Engesa

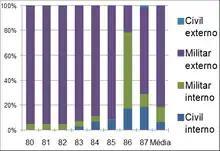
Production destinations, 1980-1987

The "super sophistication" of the great powers' armaments created a niche: there was not much need for technological sophistication in the armored sector. Underdeveloped countries were limited not only in budget but also in educational level and time to train technical staff, so that the already described "rusticity" of Brazilian products made them attractive to this category of buyers. Little attention was paid to this market, leaving space for Brazilians.